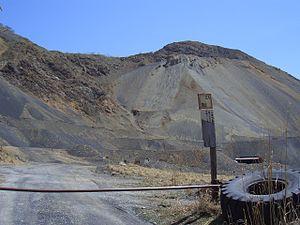
La mine de cuivre d’Ashio, dans la préfecture de Tochigi, au Japon, est une des mines de cuivre les plus importantes du monde de la fin du XIXᵉ siècle au milieu du XXᵉ siècle. Elle est à l’origine d’une des plus importantes pollutions de l’histoire, dans les années 1880, et les conditions d’exploitation des mineurs provoquent d’importantes émeutes en 1907. Les différentes luttes ayant eu lieu autour de la mine sont des symboles encore évoqués dans les mouvements sociaux au Japon.